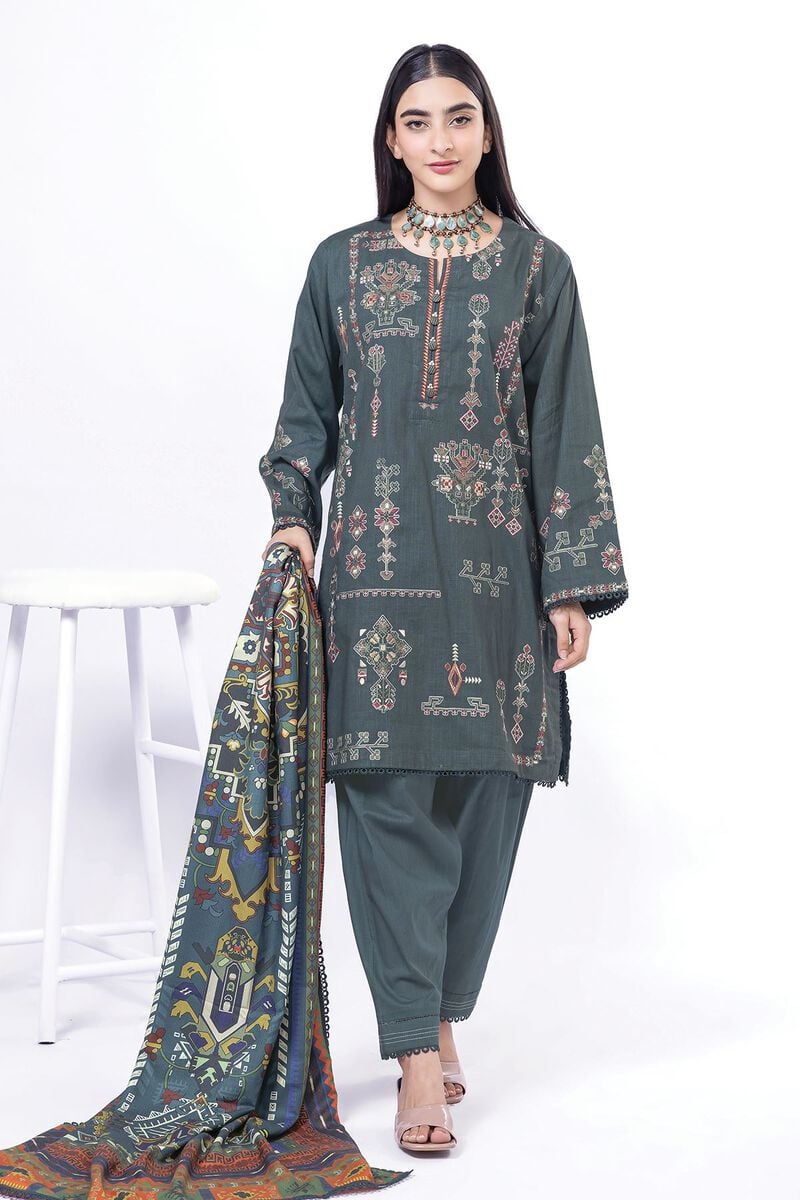
dark green embroidered salwar suit